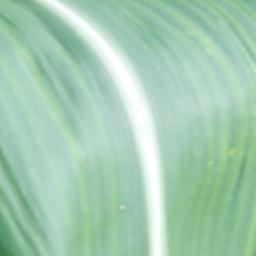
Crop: corn
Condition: (maize)_healthy